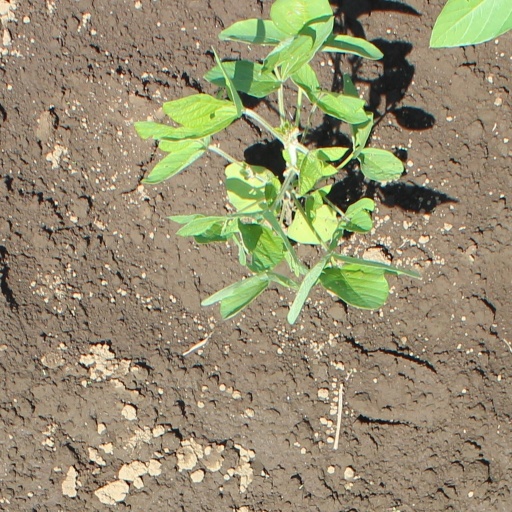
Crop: soybean